Sergei Shchukin

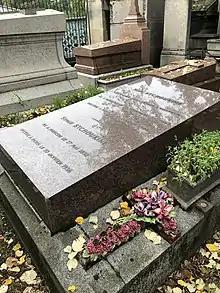
Shchukin's grave in Montmartre Cemetery.

Shchukin died on 10 January 1936 in Paris and is buried in Montmartre Cemetery, Avenue des Polonais 1st Division.